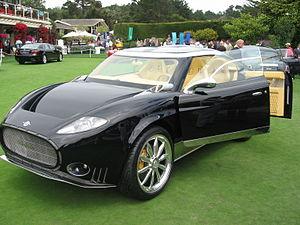
La Spyker D8 Peking-to-Paris est un SUV de luxe à quatre portes du constructeur automobile néerlandais Spyker Cars. Le modèle est présenté au Salon automobile de Genève et sa production débute en 2010, le constructeur affirmant avoir reçu une centaine de commandes.